Soviet cruiser Krasny Kavkaz

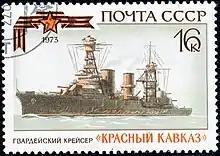
"Krasny Kavkaz" as depicted on a 1973 postage stamp

During the Kerch–Feodosiya operation, "Krasny Kavkaz" sailed into the harbor of Feodosiya on 29 December 1941 and disembarked reinforcements and provided gunfire support for Soviet troops already ashore. She was hit seventeen times by Axis artillery and mortar fire in retaliation. On 1 and 3 January she ferried supplies and reinforcements for the Soviet bridgehead on the Kerch Peninsula. On the return voyage she was severely damaged by German Junkers Ju 87 Stuka dive-bombers from II./StG 77. Four near-misses close to her stern damaged her steering, her left propeller shaft, blew off one propeller and put enough holes in her stern that flooding caused her draft to increase by . She made it to Novorossiysk, escorted by the destroyer "", where she was patched up enough to make to Poti where more permanent repairs could be made. These took until October 1942 and the opportunity was taken to reinforce her anti-aircraft armament.